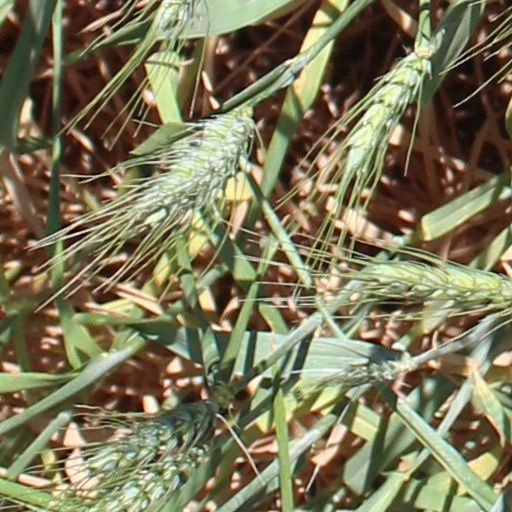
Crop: wheat